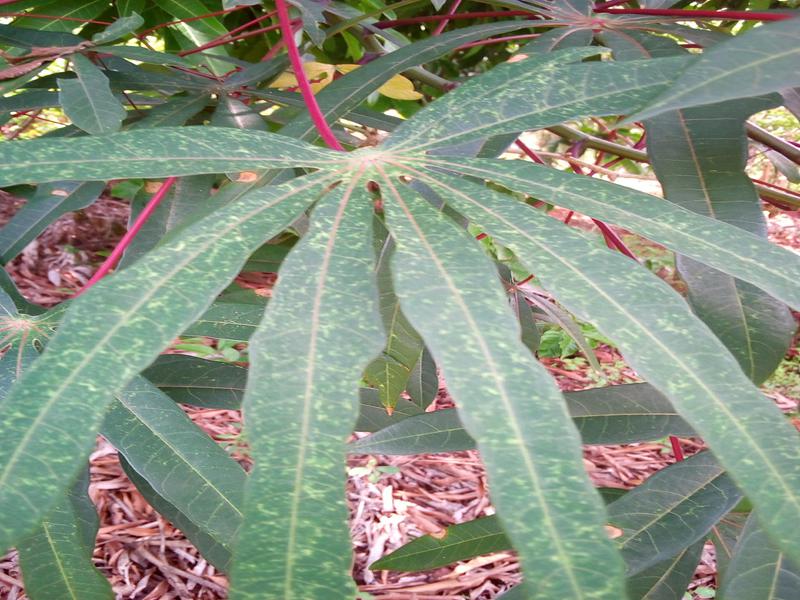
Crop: cassava
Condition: green_mottle